Nissan 350Z

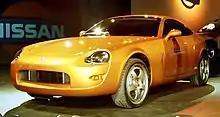
The 240Z Concept displayed in the same "Lemans Sunset" color seen on the 350Z

Nissan unveiled the 240Z concept car at the 1999 North American International Auto Show, then later at the Los Angeles Auto Expo. The concept was based primarily on a design sketch by Manny Baker of Nissan's California design studio. In a reference to the original, it was a bright orange two-seater with swept-back styling. It was a fully functional car with its 2.4 L 4-cylinder KA24DE engine from the Nissan Altima producing and of torque, and not the Z-car's traditional 6-cylinder engine. It was thought a less than worthy successor to the line. The designers used an original 240Z to provide inspiration and the concept was created in only 12 weeks. Automotive critics described "it would be cool but get a new model." This design served the intended purpose of creating interest, in the public and the corporation, for a new Z car.